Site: brandenburg
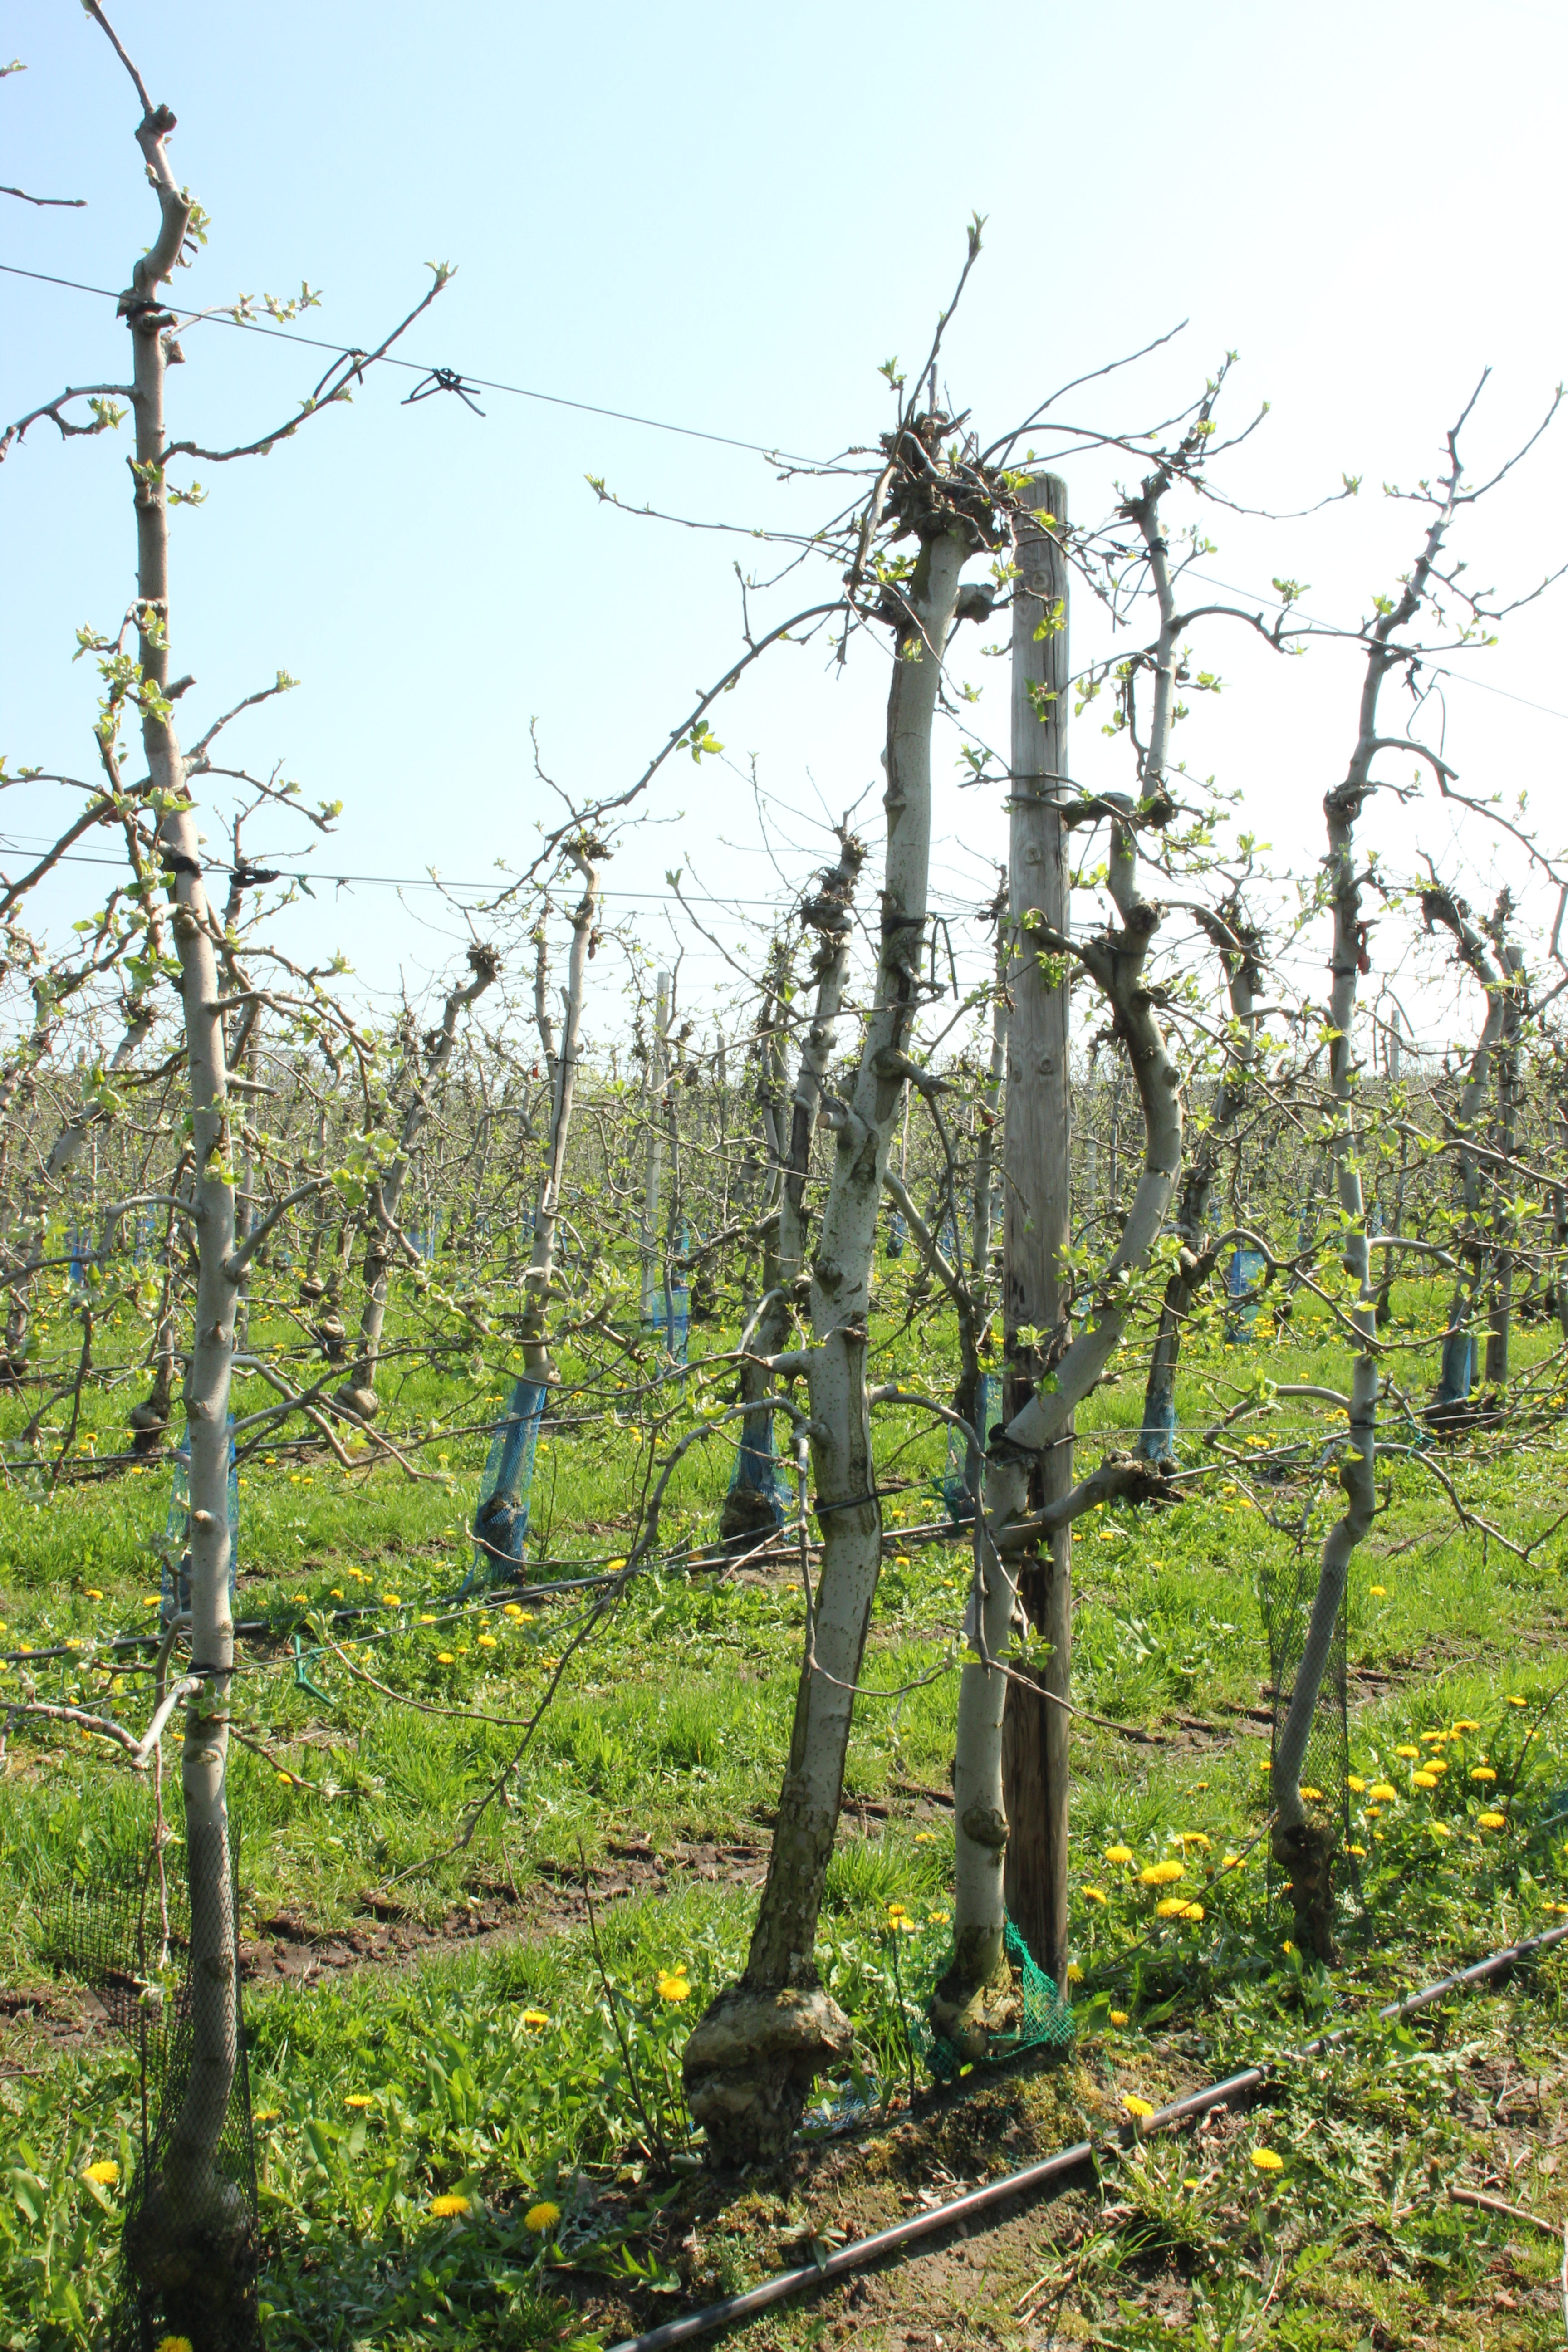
Growth stage (BBCH 56): Inflorescence emergence